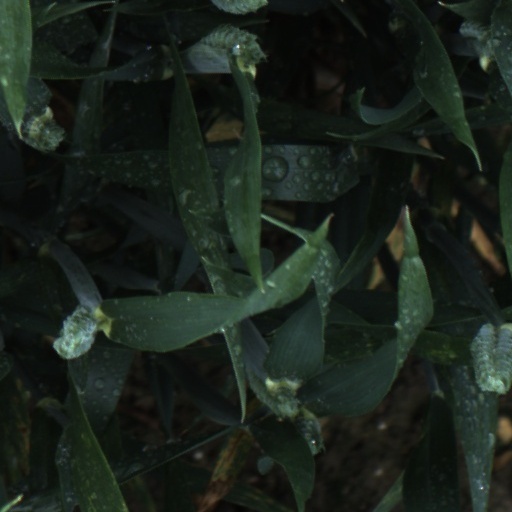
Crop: wheat